Paul G. Pinsky

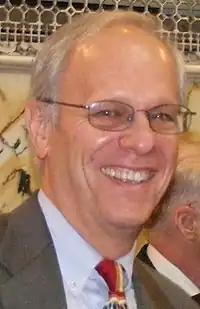
Pinsky in the Maryland Senate, 2008

Pinsky was a member of the Maryland General Assembly from 1987 to 2023, first being elected to the Maryland House of Delegates.